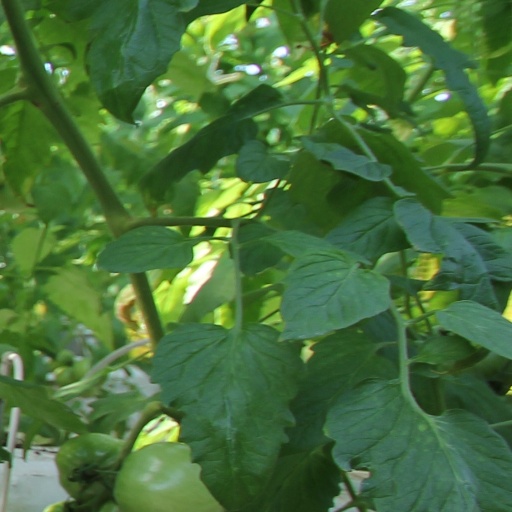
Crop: tomato